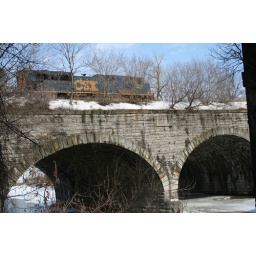
Double arch stone train bridge over Walnut Creek in Silver Creek.